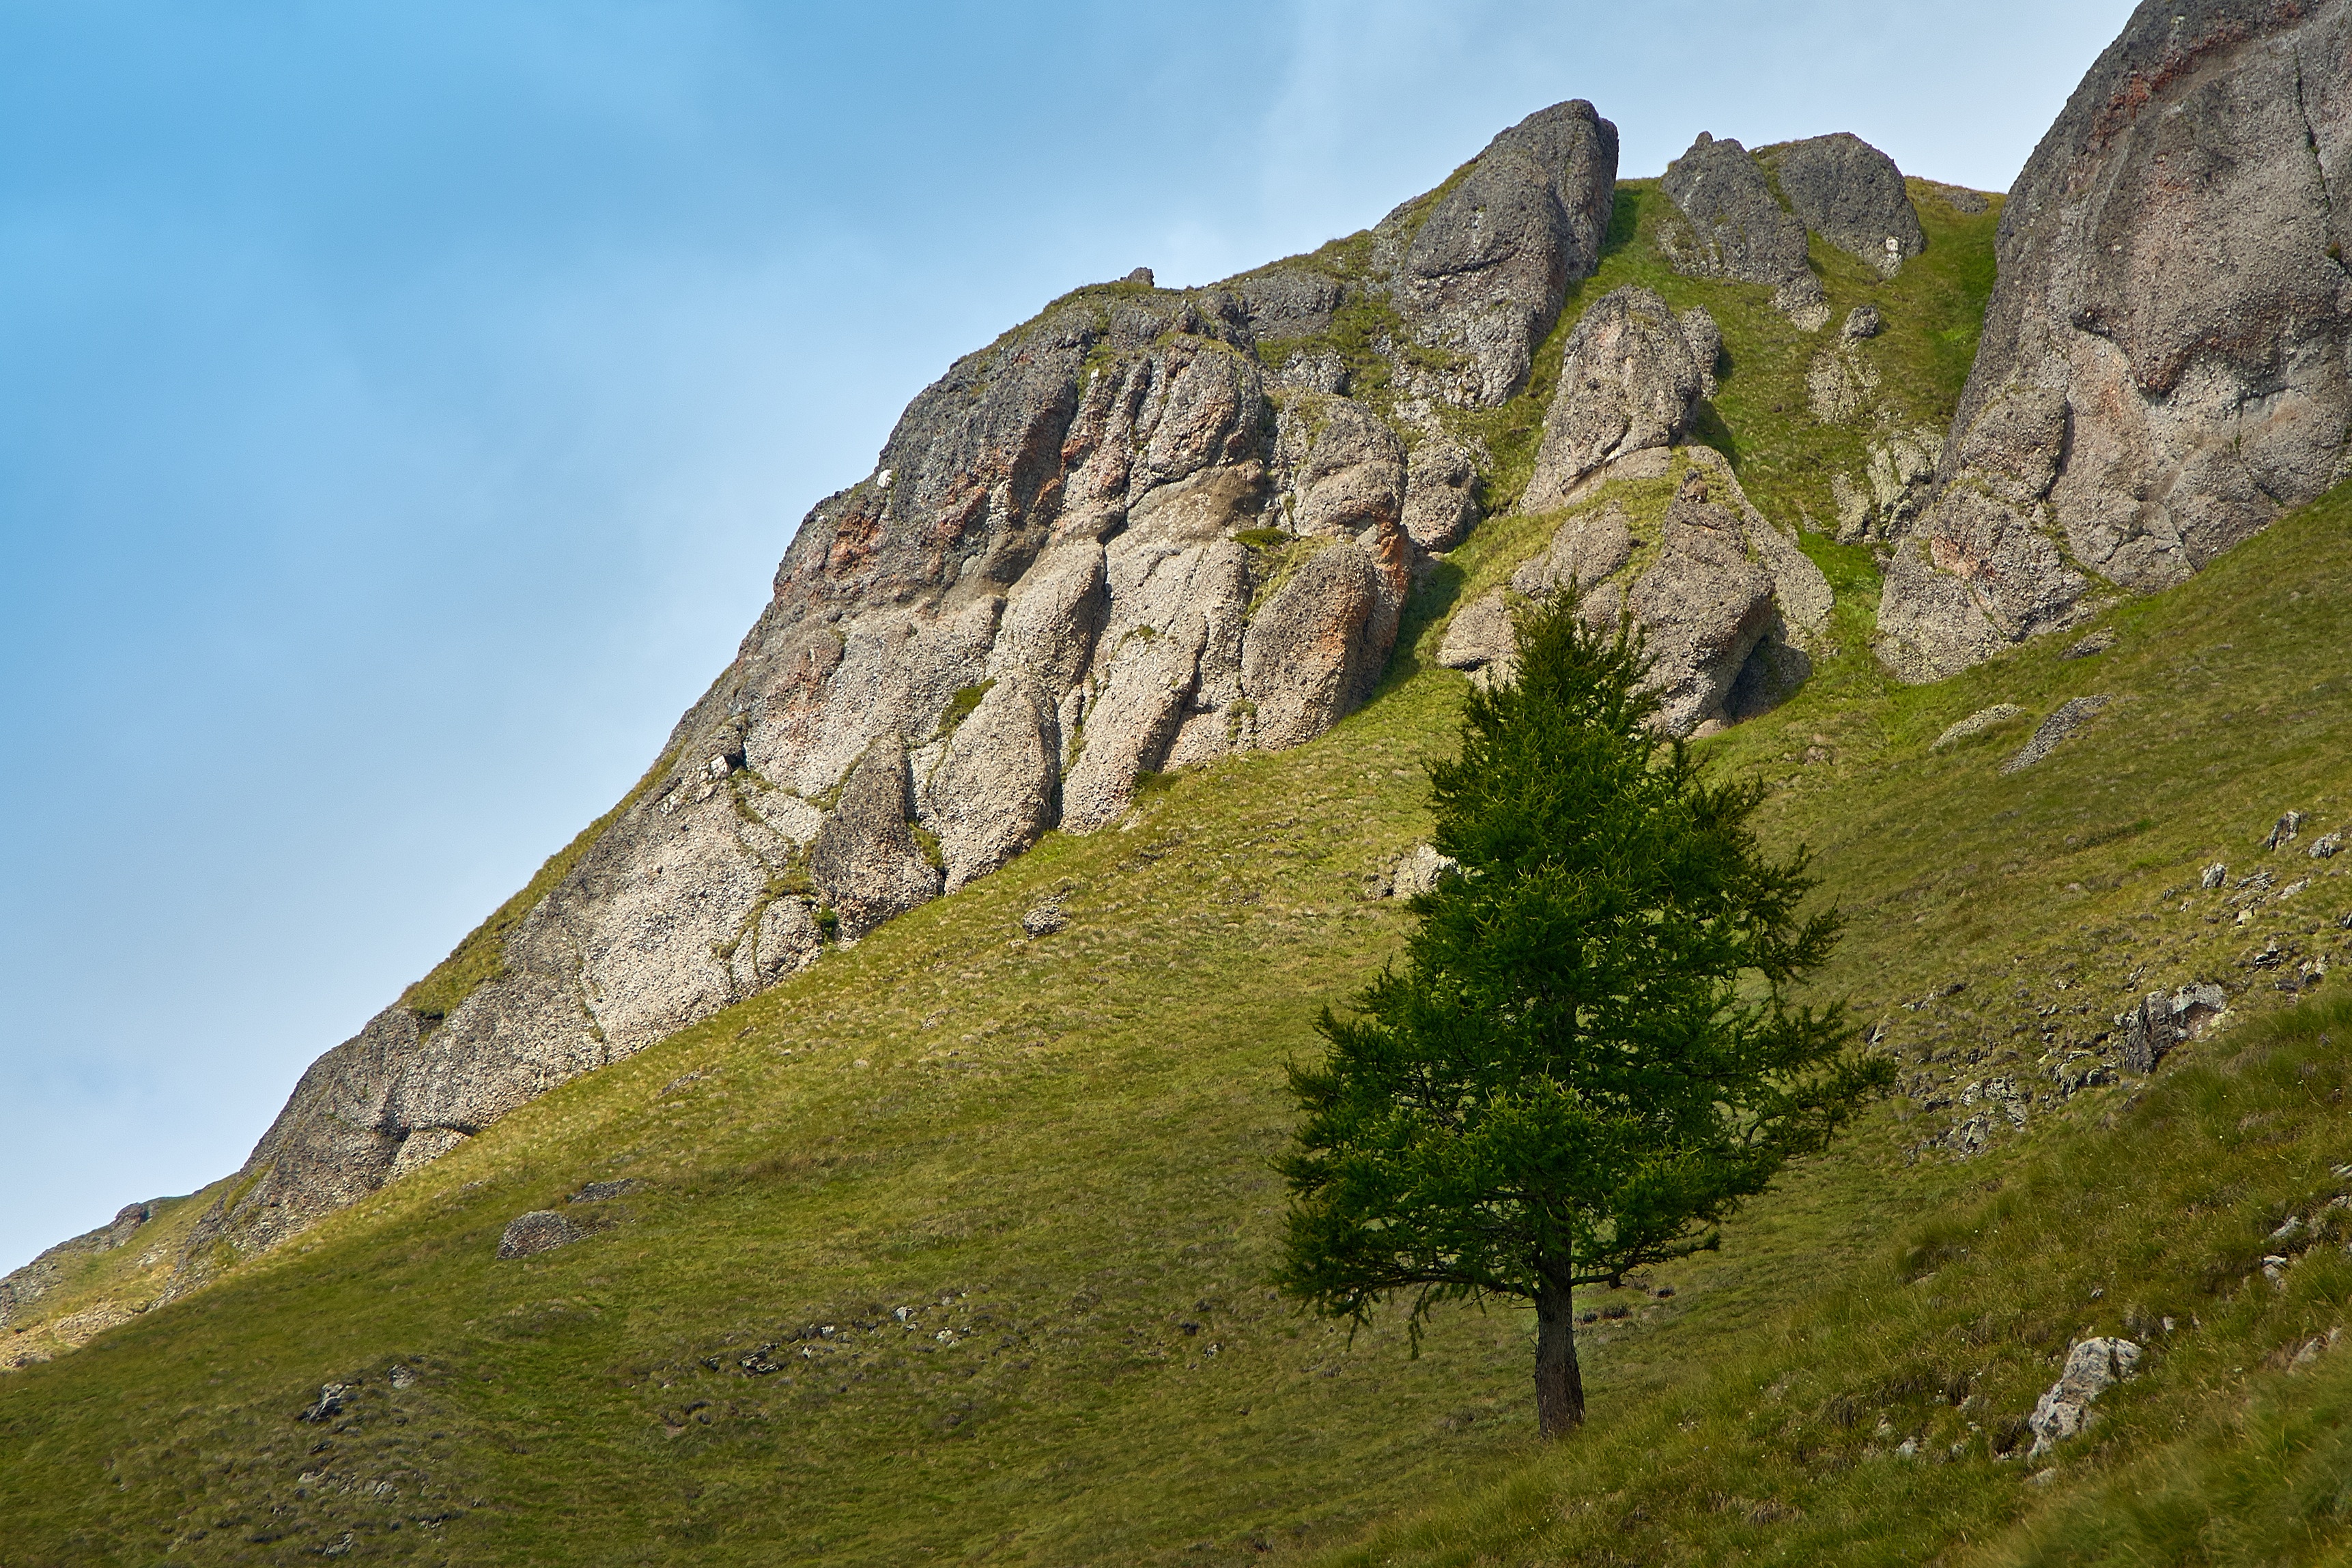
landscape, tree, nature, rock, wilderness, walking, mountain, hill, adventure, valley, mountain range, cliff, alpine, terrain, ridge, summit, geology, alps, badlands, plateau, fell, landform, mountain pass, geographical feature, mountainous landforms